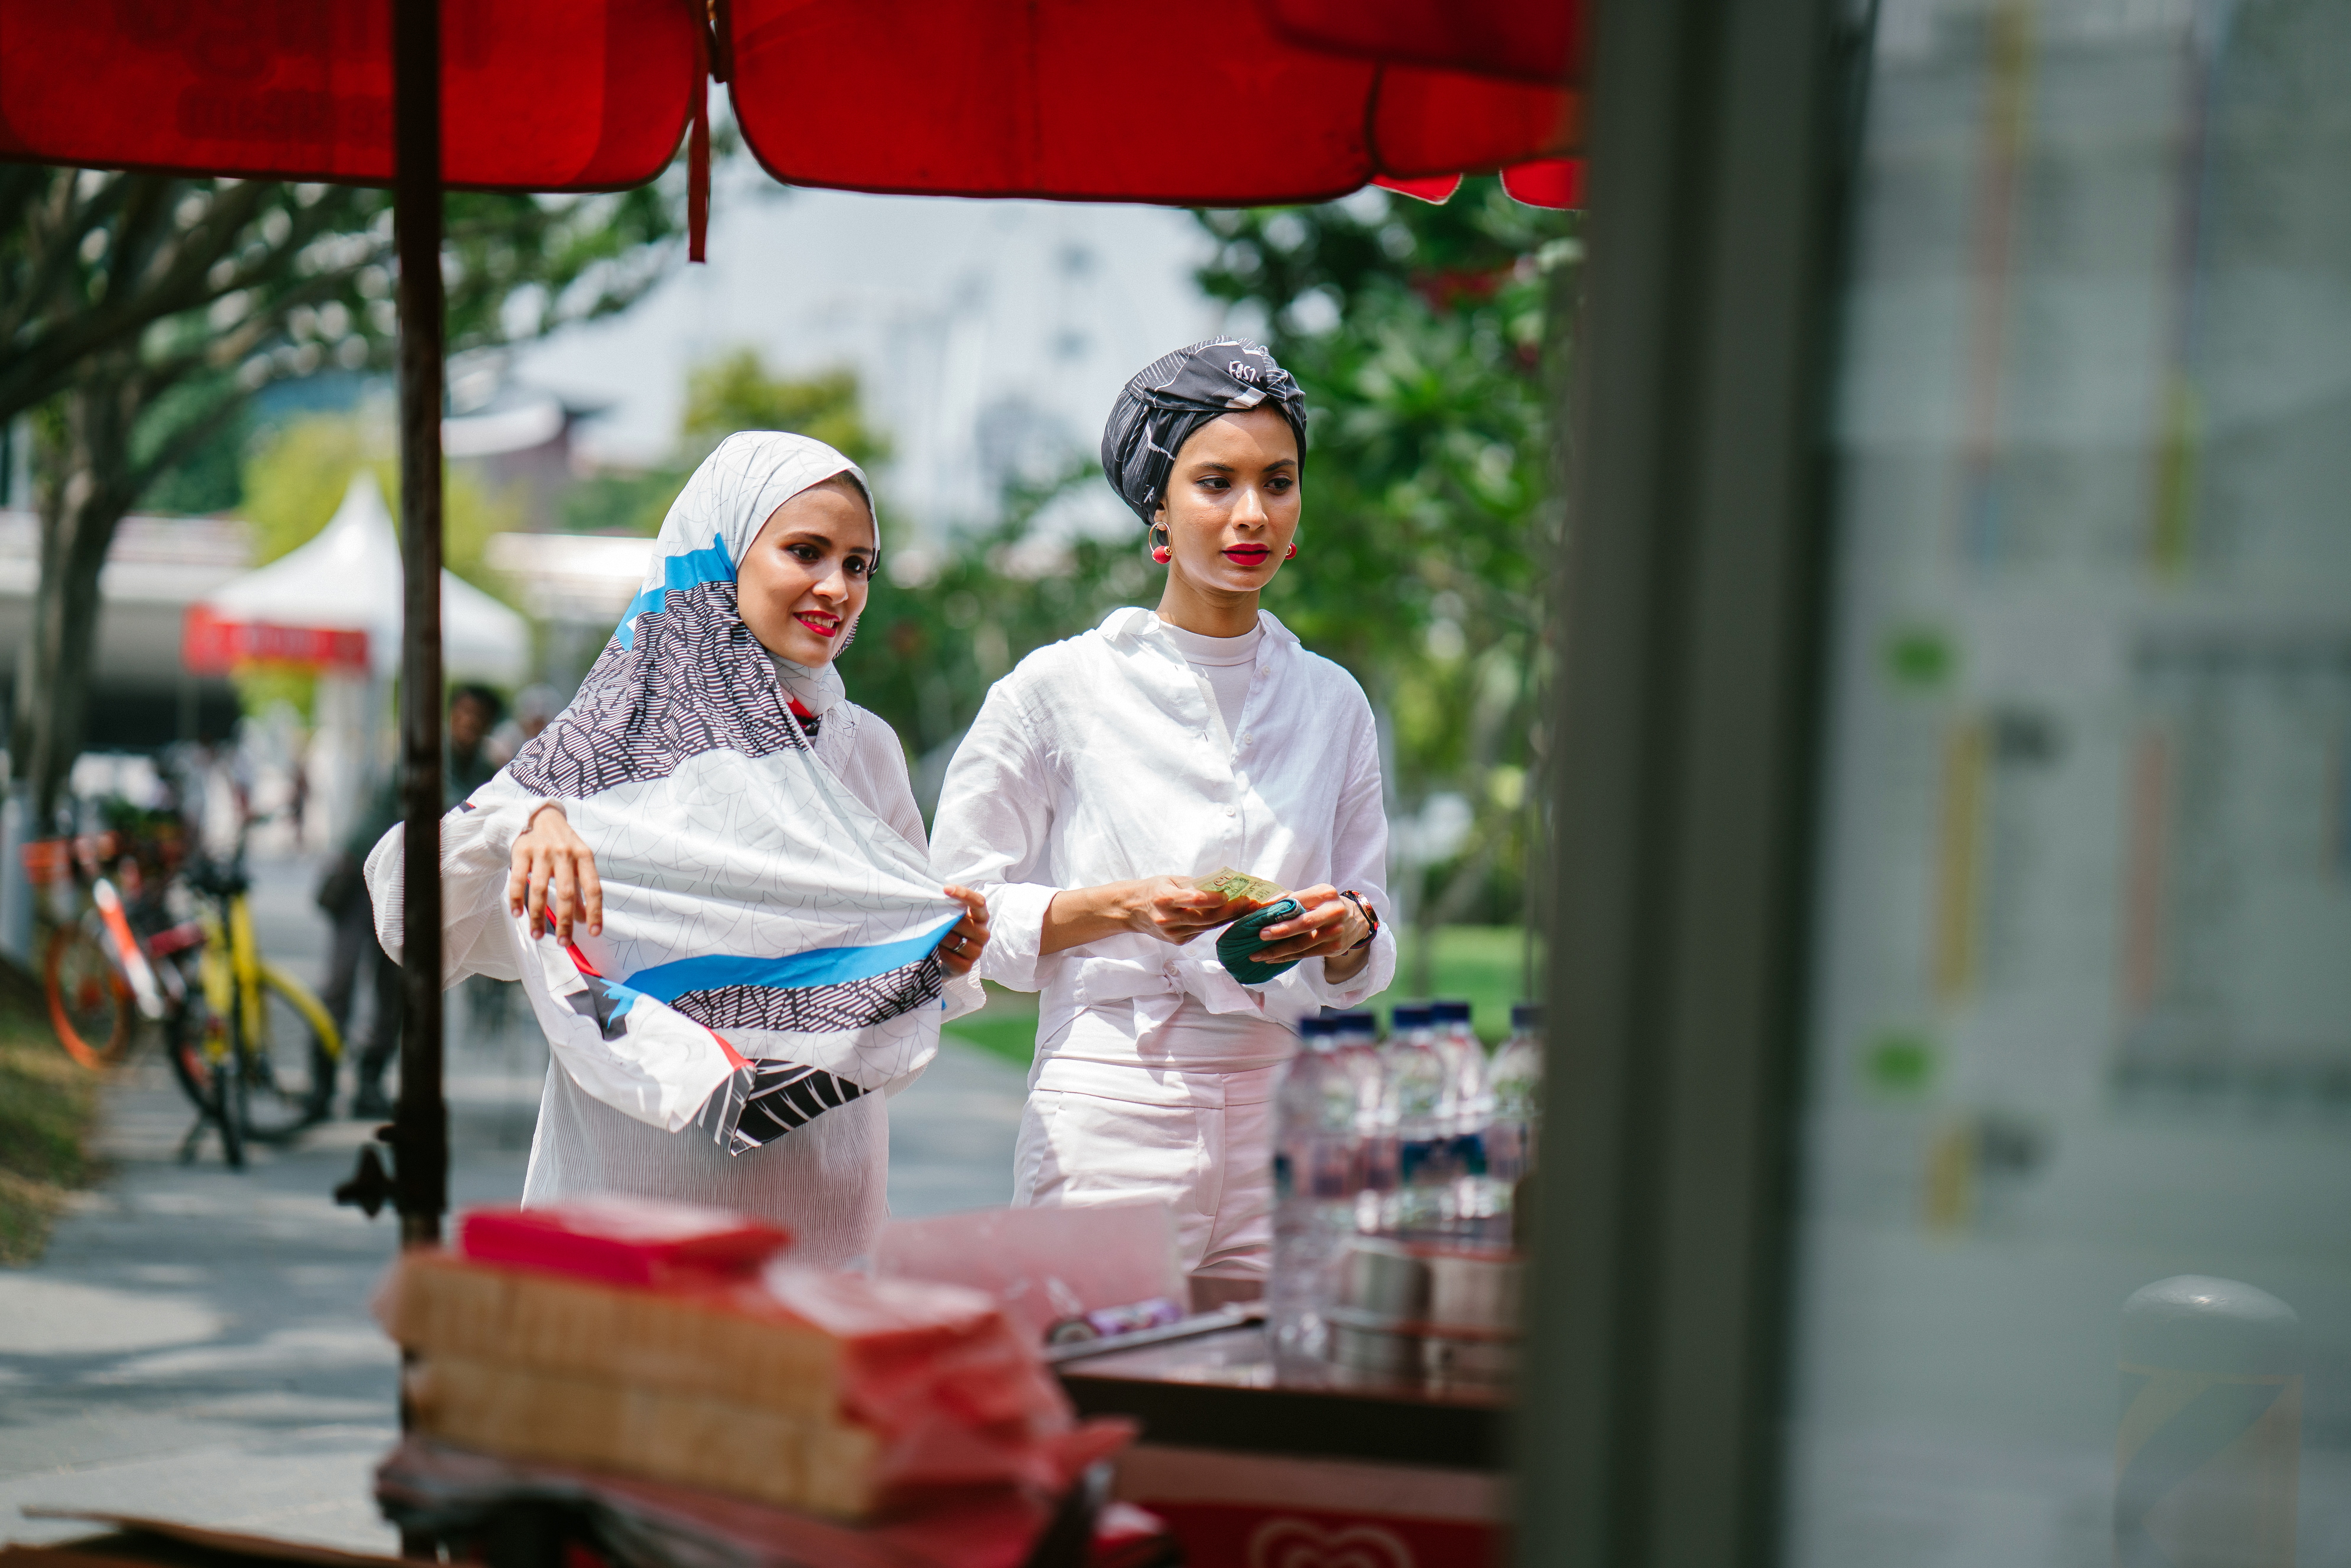
photograph, costume, temple, street, kimono, street food, vehicle